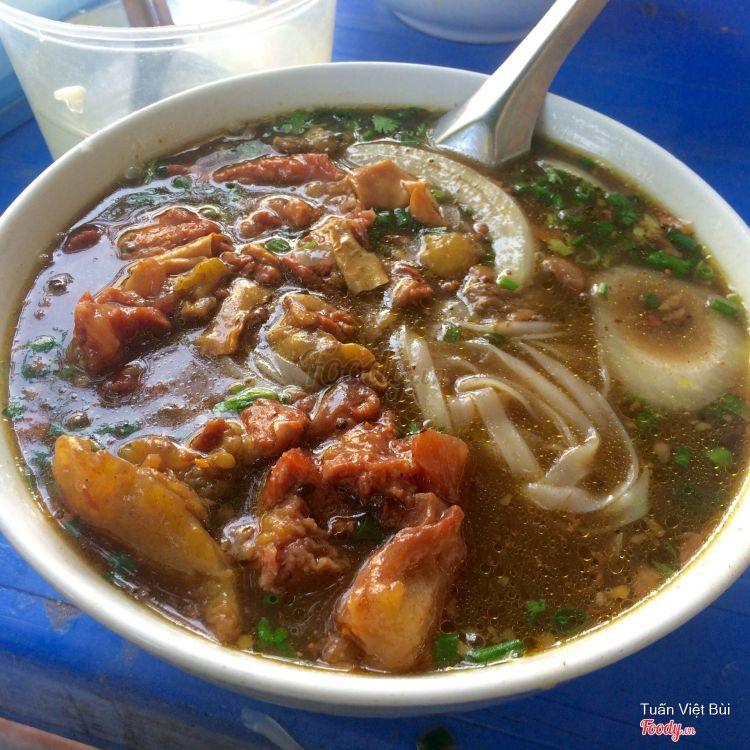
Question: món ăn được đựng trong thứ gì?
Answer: món ăn được cho vào một bát sứ